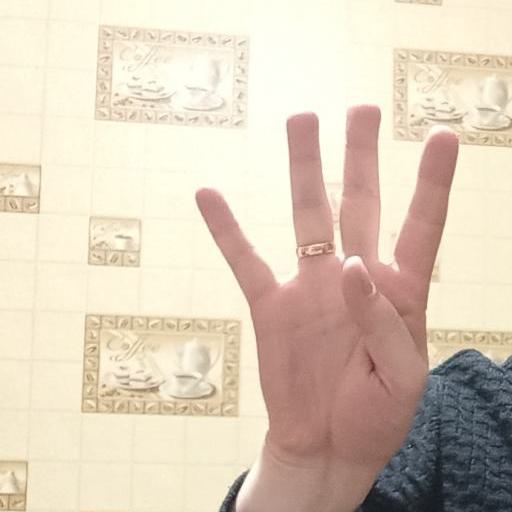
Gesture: four